List of breweries in England

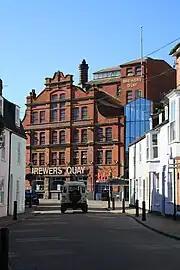
Brewers Quay, Weymouth, Dorset, 2013

In 2000, there were around 500 breweries in the UK, while the 2015 edition of the "Good Beer Guide" listed 1,285 breweries operating in Britain. A 2015 government analysis found that a new brewery was opening in Britain every other day, with Britain becoming a 'brewing powerhouse'.